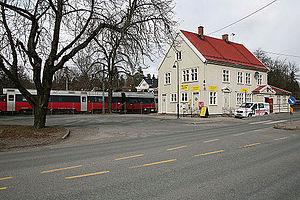
Blommenholm est une localité du comté d'Akershus, en Norvège.
La gare de Blommenholm est une gare ferroviaire destinée exclusivement au trafic local de la ligne de Drammen, située dans la commune de Bærum. La gare fut mise en service en 1910 et se situe à 10.72km d'Oslo.